Dalu, Meghalaya

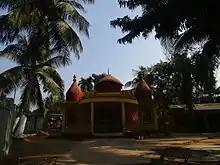
Dalu Mandir

National Highway 51 and National Highway 62 ends at Dalu. Nearest airport is Baljek Airport Baljek, 33 km (21 mi) North-east of Tura in Meghalaya, India.